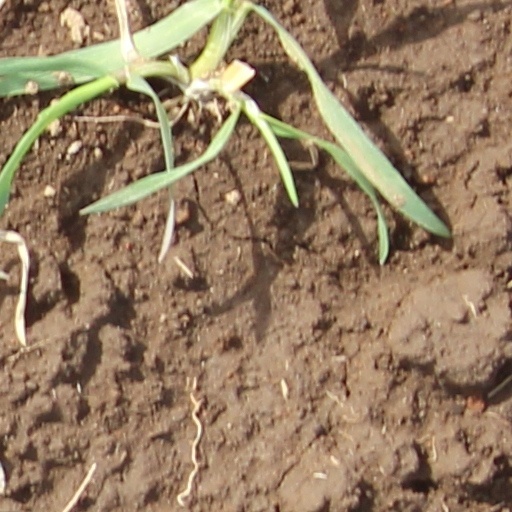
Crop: wheat